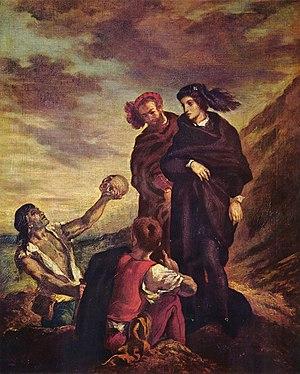
Yorick est le nom d'un personnage de fiction, bouffon à la cour royale du Danemark, dont seul le crâne apparaît dans Hamlet, l'une des plus célèbres pièces de théâtre de William Shakespeare. De nombreuses représentations artistiques du prince Hamlet lui attribuent ce crâne comme accessoire, symbole de mortalité, thème important de la pièce.
L'immortalité ou la vie prolongée ad libitum implique la notion de forme de vie ou au moins de pensée échappant à la mort, ou de vie après la mort, physique et / ou spirituel des esprits et des âmes, d'ordre naturelle, divine, allégorique, de mémoire, ou autre... Elle est un des thèmes controversés majeurs de toute l'Histoire de l'Humanité, de l'anthropologie, de la médecine, des sciences, de la métaphysique, de la philosophie, de la psychologie, de la mythologie, de la foi religieuse, et des arts, de la littérature, et de la culture...
Horatio est un personnage de la pièce de théâtre Hamlet de William Shakespeare.
Eugène Delacroix est un peintre français né le 26 avril 1798 à Charenton-Saint-Maurice et mort le 13 août 1863 à Paris.